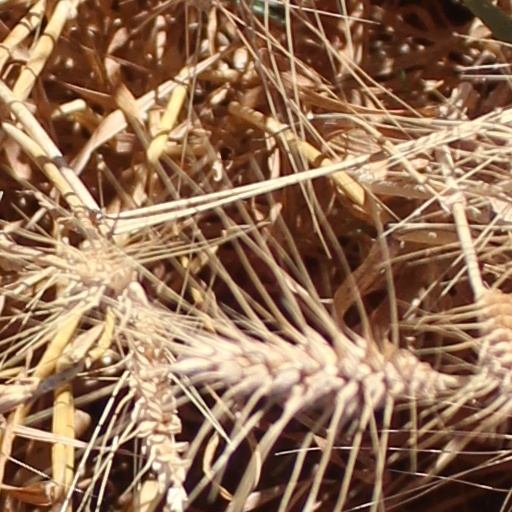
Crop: wheat